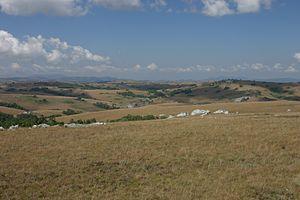
Le parc national de Nyika est le plus grand parc national du Malawi, avec une superficie d'environ 3 200 km².
Le plateau de Nyika se situe dans le nord du Malawi, une petite partie se trouvant dans le nord-est de la Zambie. Son altitude est comprise en majorité entre 2 100 et 2 200 m, le point le plus élevé étant le pic de Nganda, à 2 605 m. Il est grossièrement en forme de losange, avec un axe nord-sud d'environ 90 km, et une extension est-ouest de 50 km. Il se situe au-dessus du Lac Malawi et des villes de Livingstonia et Chilumba. Son escarpement nord-ouest, bien marqué, s'élève à 700 m au-dessus de l'extrémité nord-est de la vallée de la Luangwa, et son équivalent au sud-est s'élève à 1 000 m au-dessus de la vallée de la South Rukuru. Ses paysages sont très différents de ceux du reste du Malawi, consistant en collines parcourues par de petits ruisseaux coulant dans de larges vallées et en prairies accidentées parsemées de bosquets de pins.